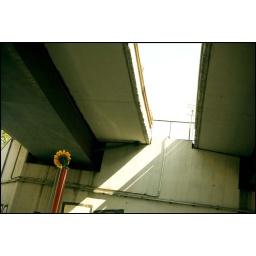
once upon a time.a street flower